Veaceslav Untilă

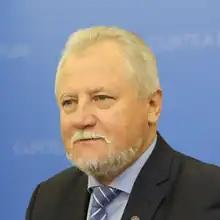
Untilă in 2019

Veaceslav Untilă was born on 15 June 1956 in the Codreanca village, Strășeni District, Moldavian Soviet Socialist Republic, USSR, to a family of teachers. He graduated from the Engineering School of the Technical University in Chișinău in 1978 and the Law School of the State University of Moldova in 1997. Between 1994 and 1998 he did his PhD at the Academy of Sciences of Moldova and in 1999 he undertook a training program at the George C. Marshall European Center. Between 1978 and 1995, Untilă worked for the Ministry of Internal Affairs (MIA) of the Republic of Moldova, between 1992 and 1995 he was head of the MIA Auto Inspectorate, and between 1998 and 2000 he was deputy minister of MIA. In 2001 he became National Secretary of the cross-governmental committee TRACECA, holding this office until 2002. In 1992, Untilă was involved in the defence of independence and territorial integrity of the Republic of Moldova. He received the Golden Eagle award, the title Chevalier of Order of Honor, Cross of Merit (rank II) and the Silver Medal of the Academy of Sciences of Moldova. Between 1995 and 1998 Mr Untilă serves as international officer for OISR (Geneva). Besides his diplomatic work, Untilă conducts extensive scientific research. He is a PhD in law and the author of tens of publications on the fight against organized crime. In 1999, he became associate professor at the UNESCO International Personnel Management Academy (Kyiv, Ukraine). In 2000, he became Doctor Honoris Causa of the University of Criminology in Moldova. From 1989 to 1993 he was a member of the Chisinau municipal council and in 1999 he became the leader of the public association Civic Strategy. In 2016 Untilă was awarded the Order of Republic for outstanding achievements. He speaks Russian and French, is married to Alexandra Untilă and has two children.